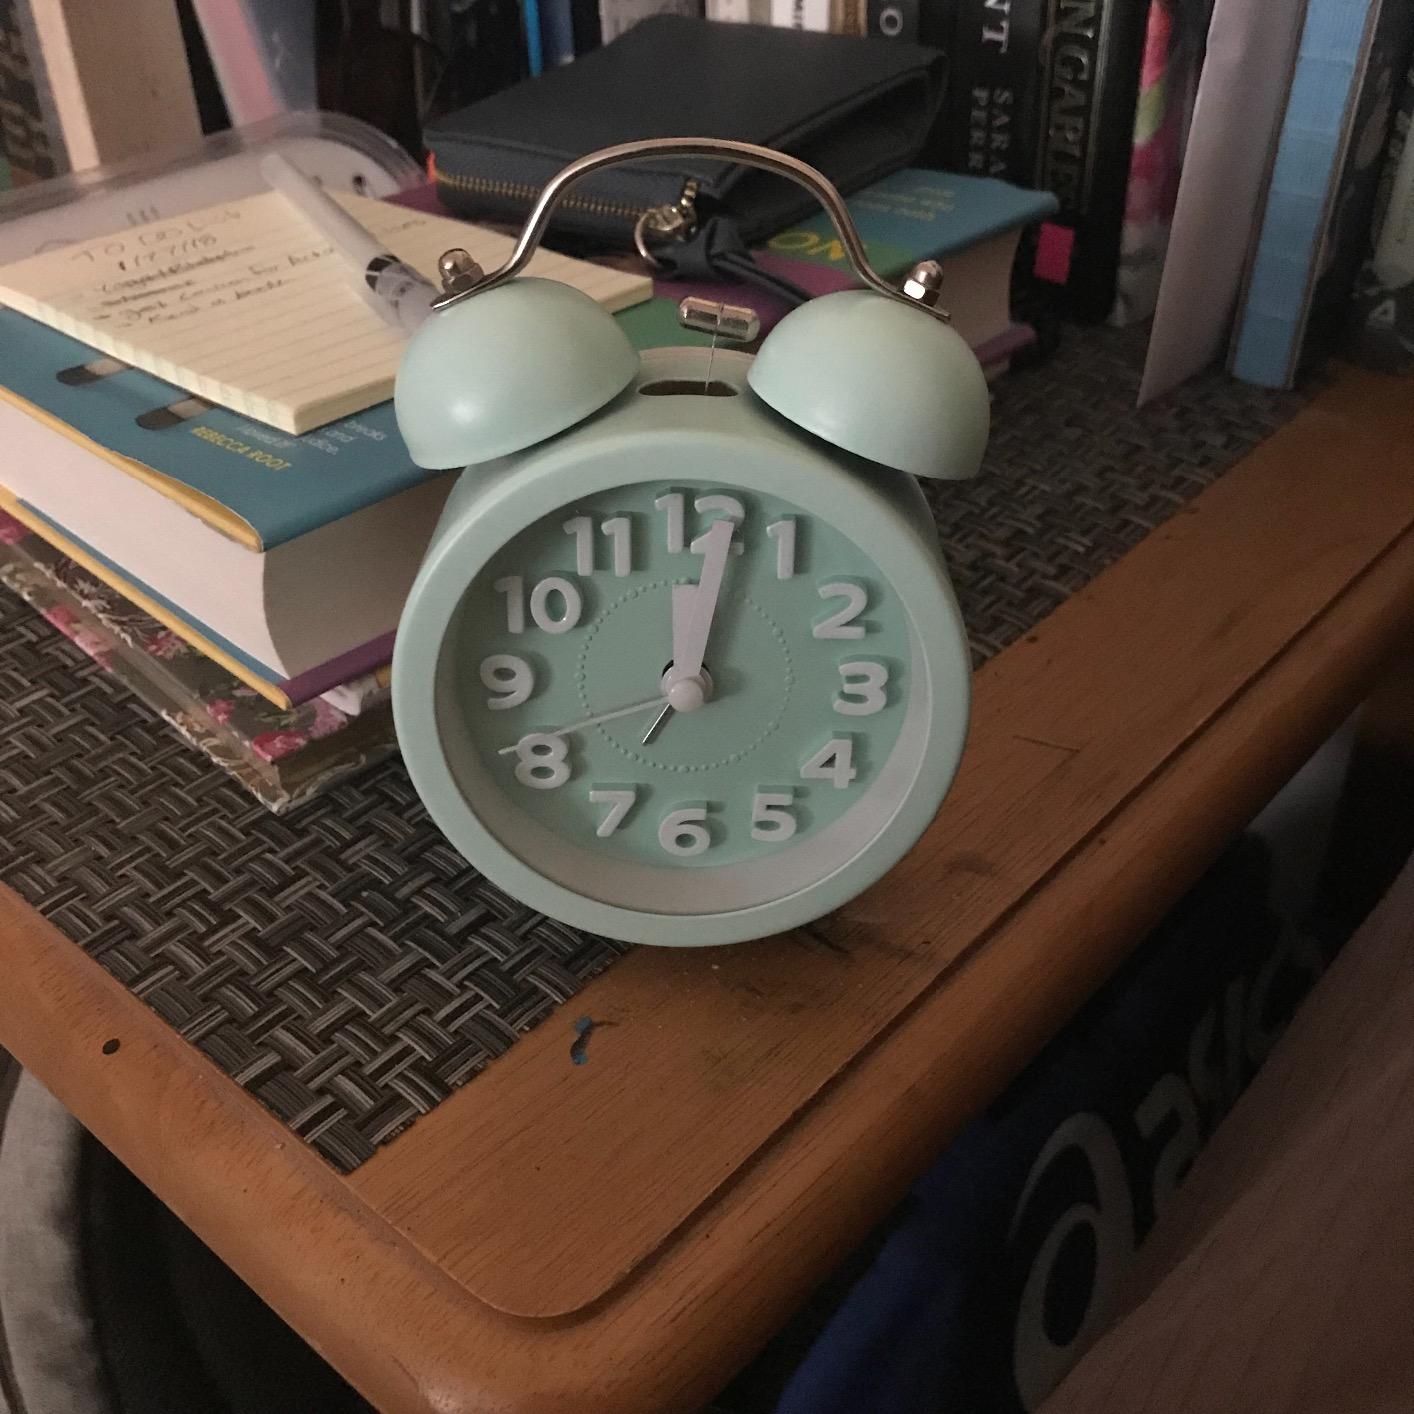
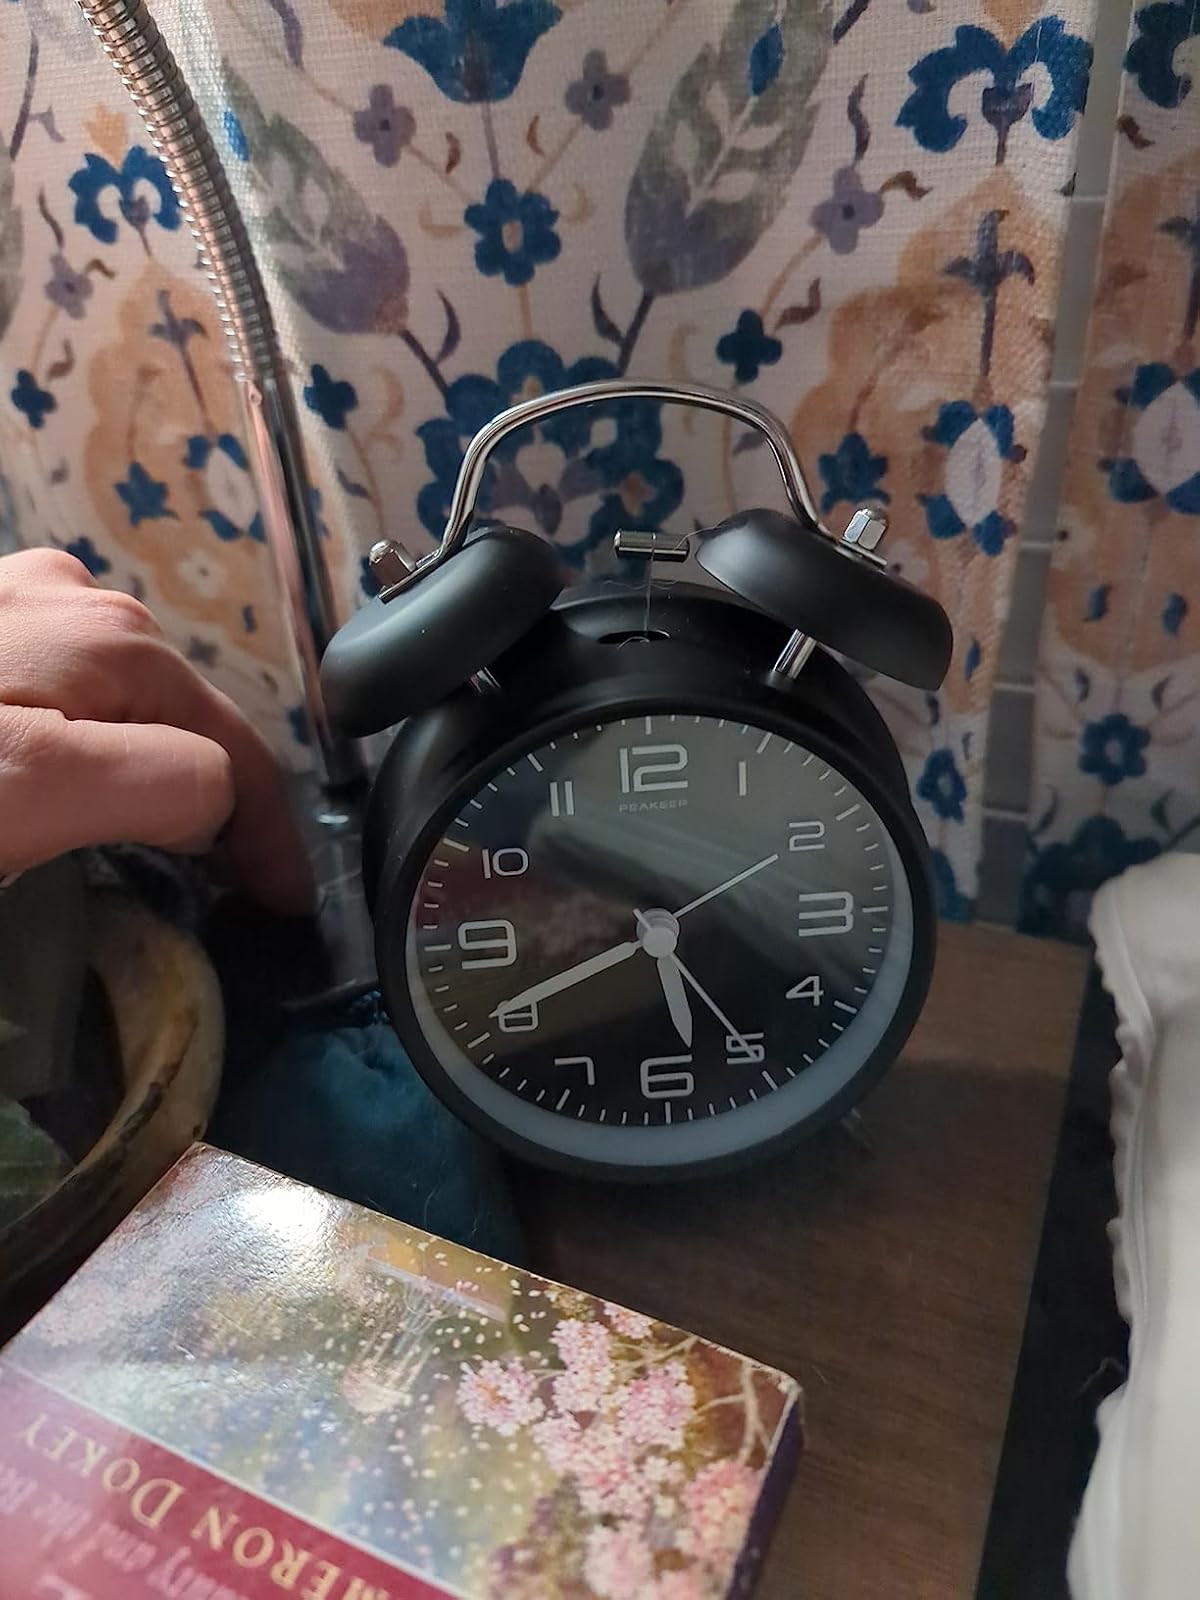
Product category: clock
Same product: no